Drill string

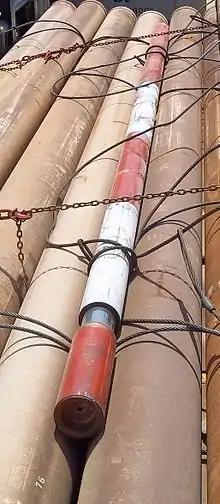
8 inch drilling jar (red and white) on casings

The Bottom Hole Assembly (BHA) is made up of: a drill bit, which is used to break up the rock formations; drill collars, which are heavy, thick-walled tubes used to apply weight to the drill bit; and drilling stabilizers, which keep the assembly centered in the hole. The BHA may also contain other components such as a downhole motor and rotary steerable system (RSS), measurement while drilling (MWD), and logging while drilling (LWD) tools. The components are joined using rugged threaded connections. Short "subs" are used to connect items with dissimilar threads.